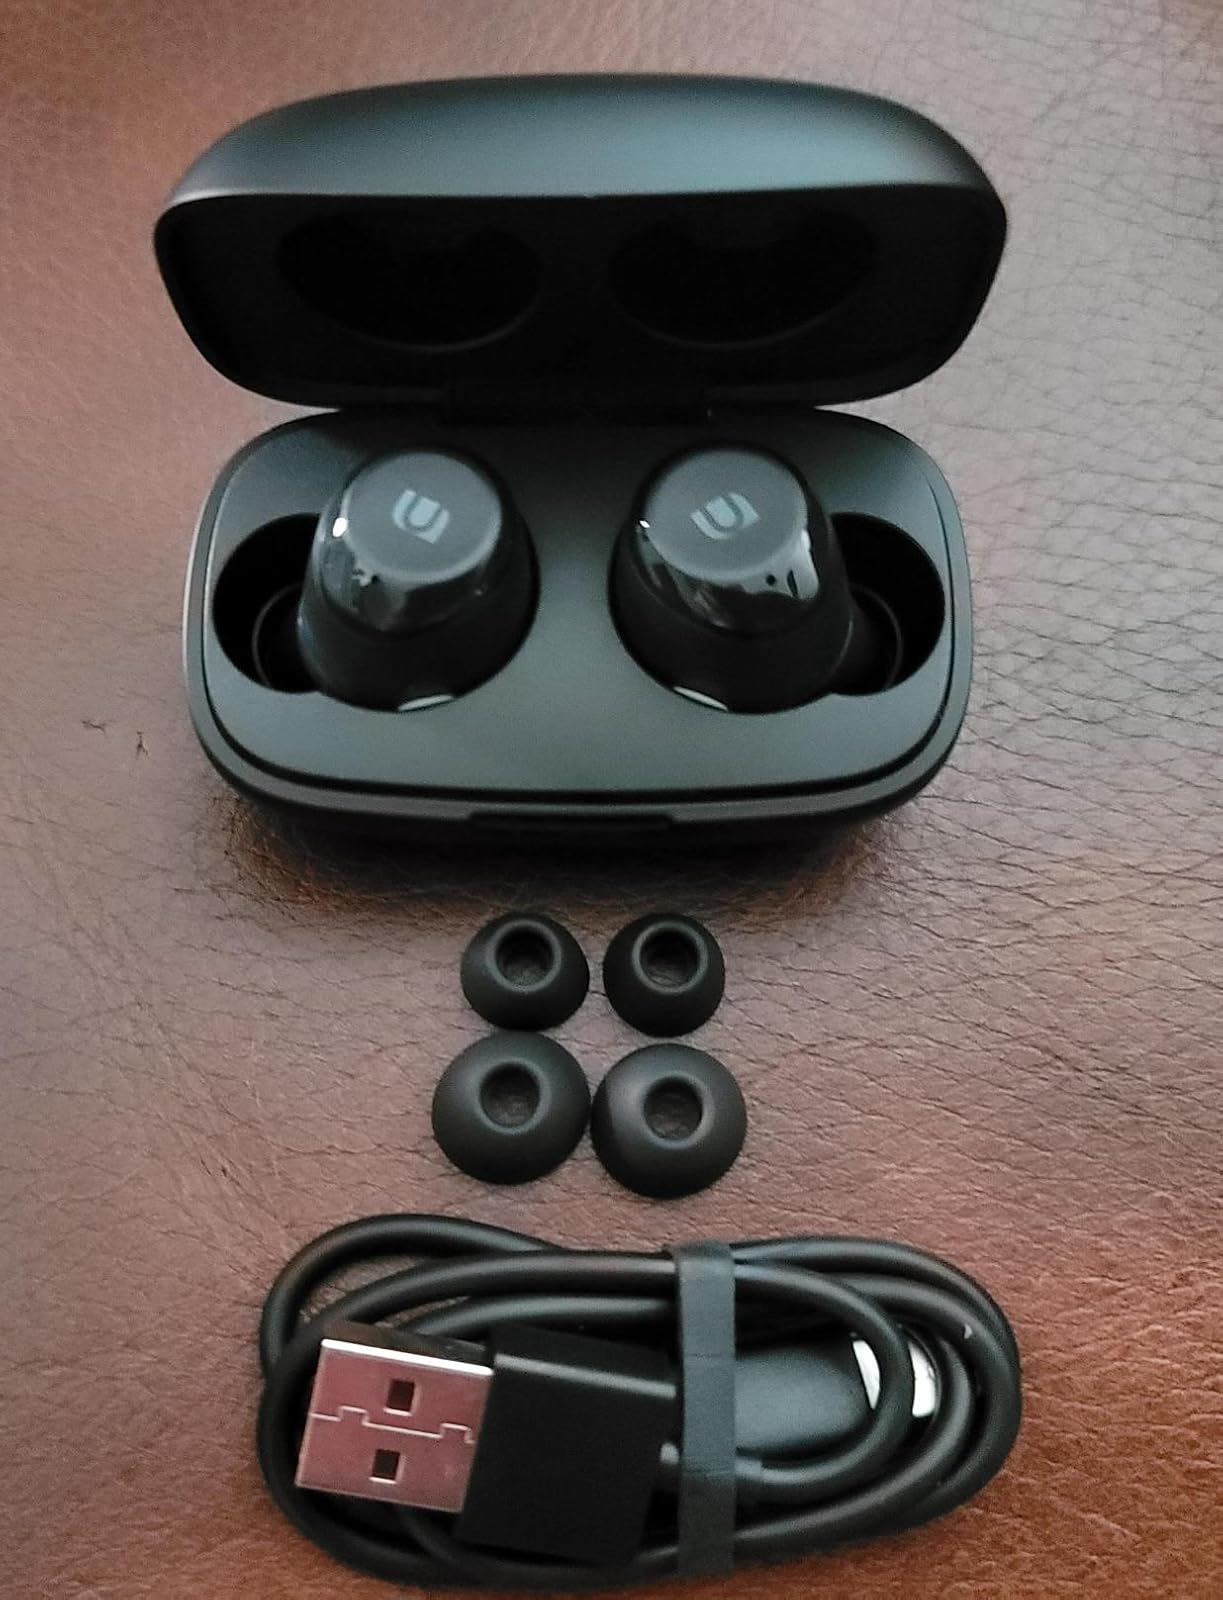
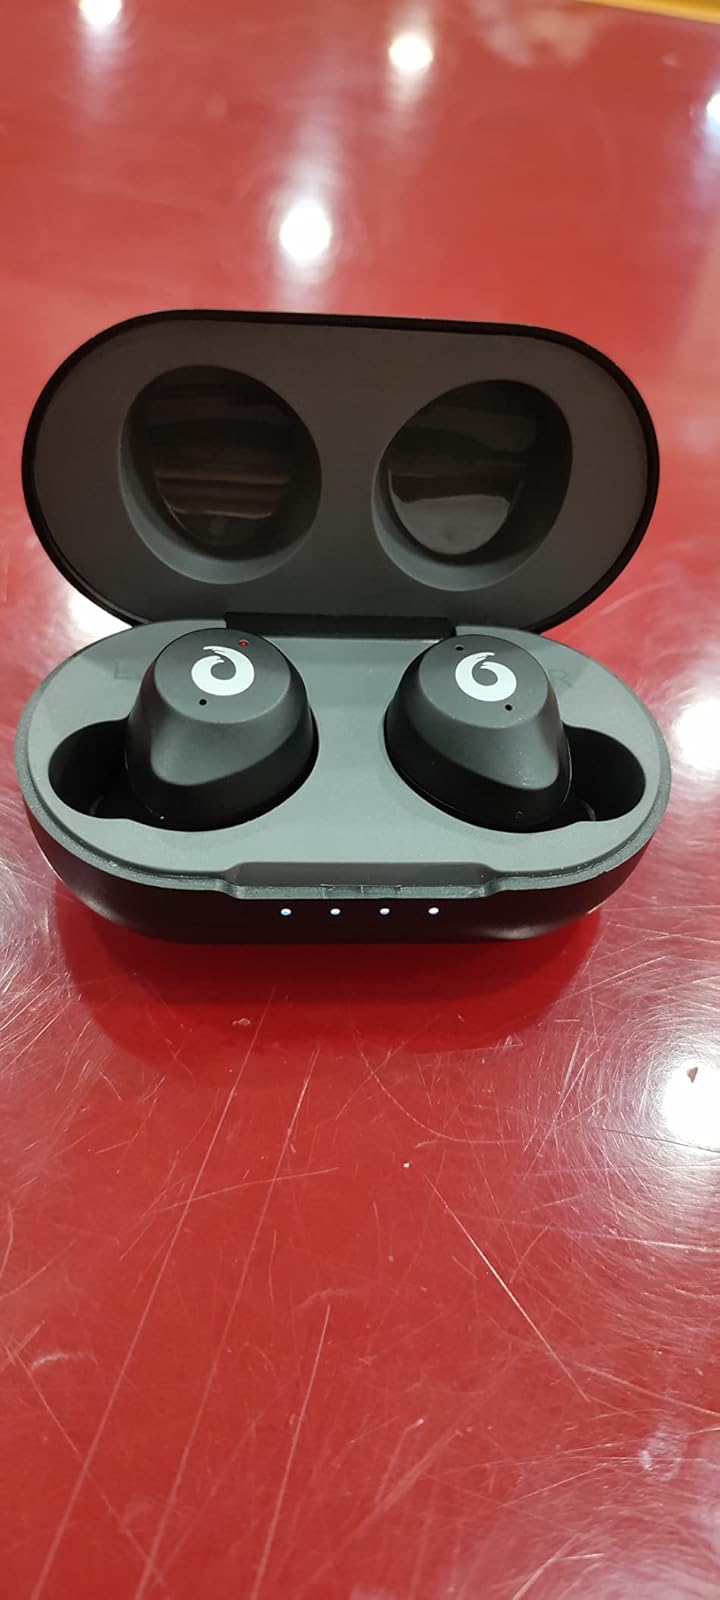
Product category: earbuds
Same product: no